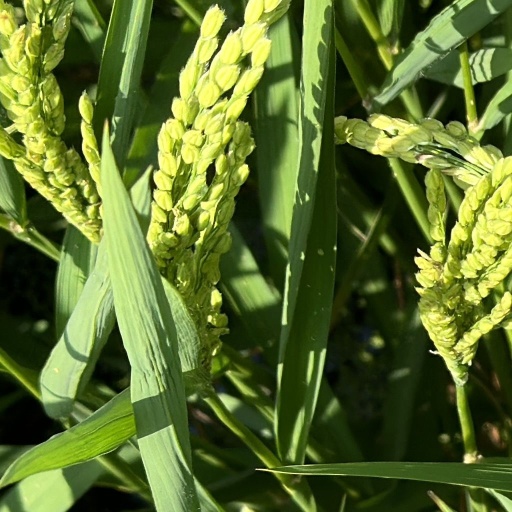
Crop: rice